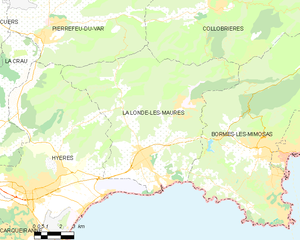
La Londe-les-Maures
Kort over kommunen
Kort over kommunen
La Londe-les-Maures er en fransk kommune i departementet Var.